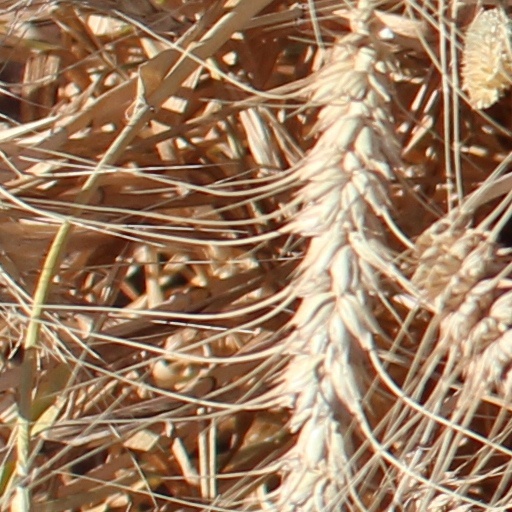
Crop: wheat